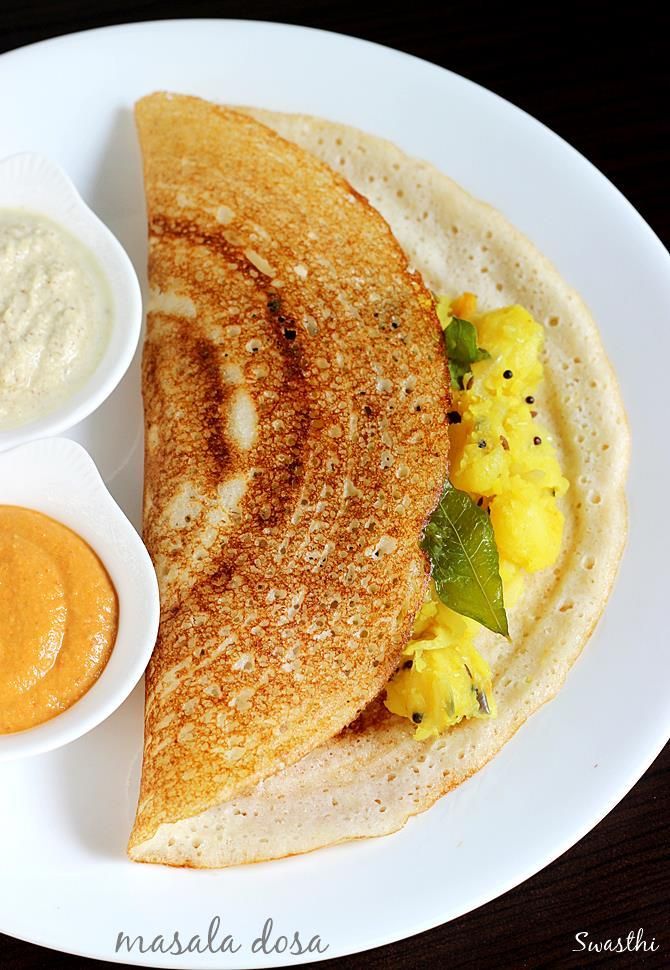
Dish: masala_dosa